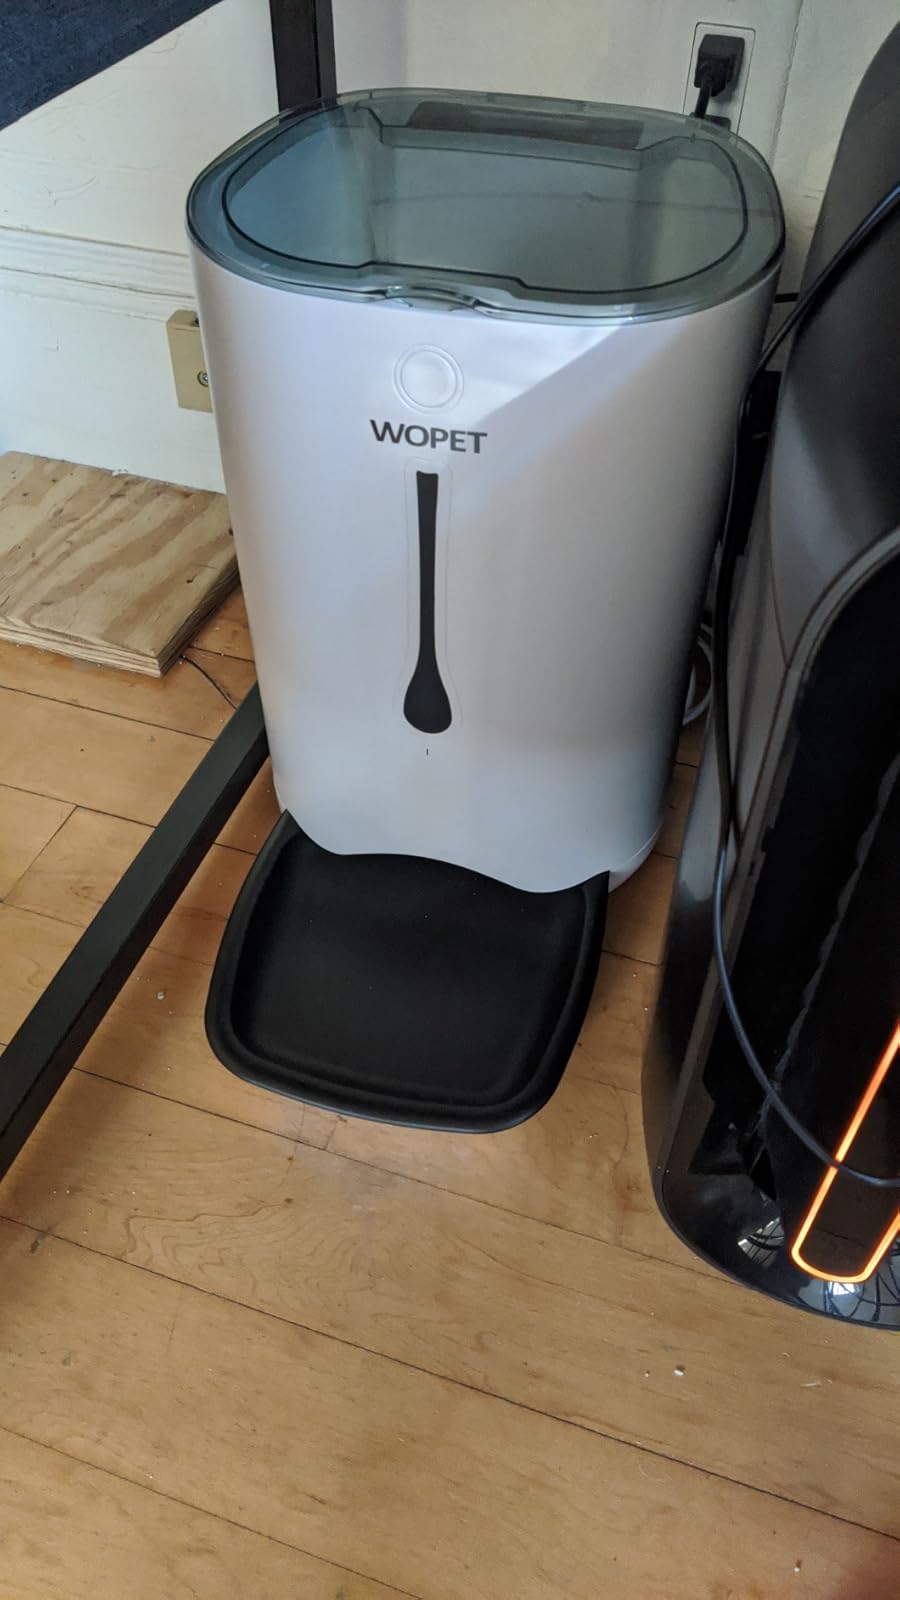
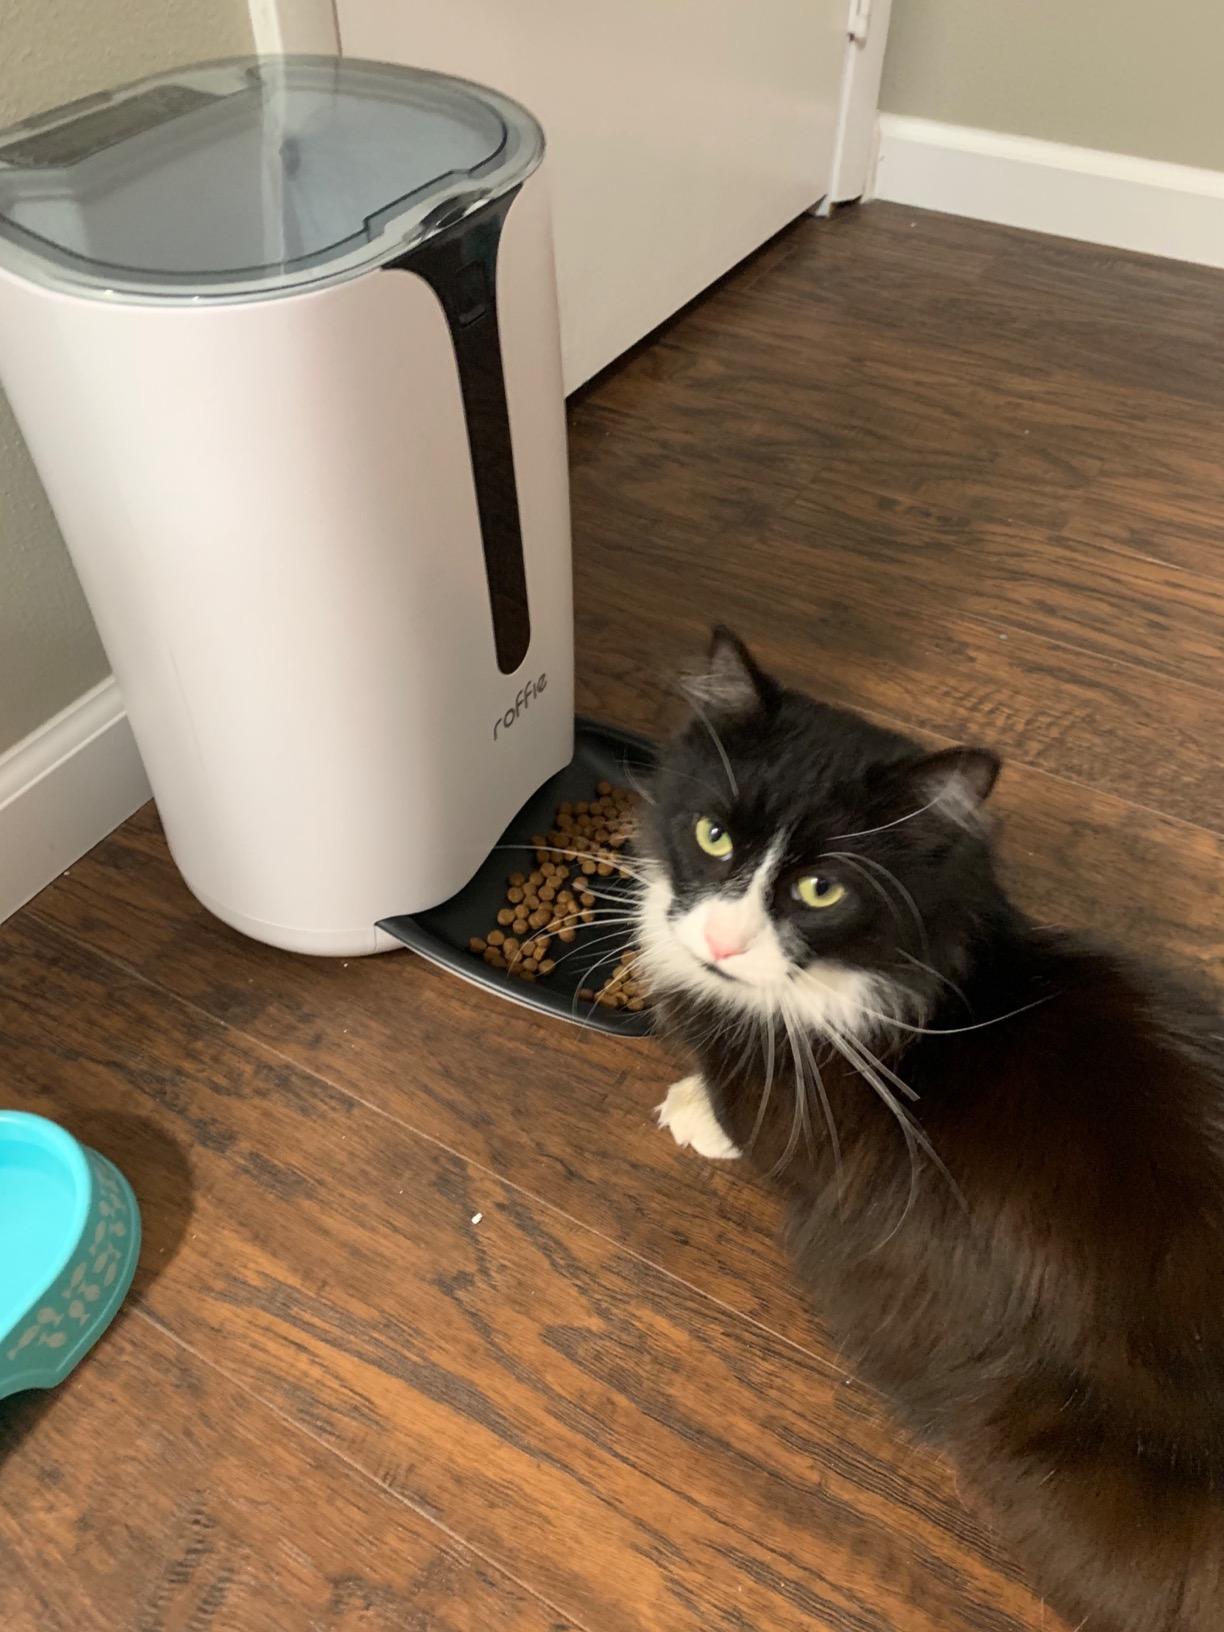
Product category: items_feeder
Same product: no